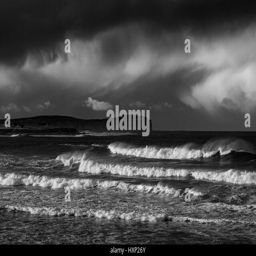
tourist attraction and stormy seas near the village